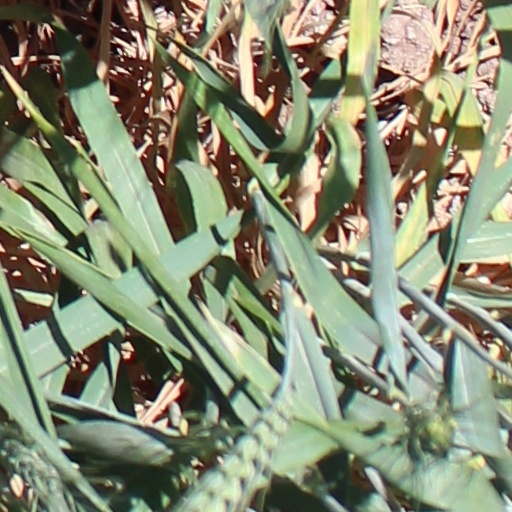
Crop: wheat